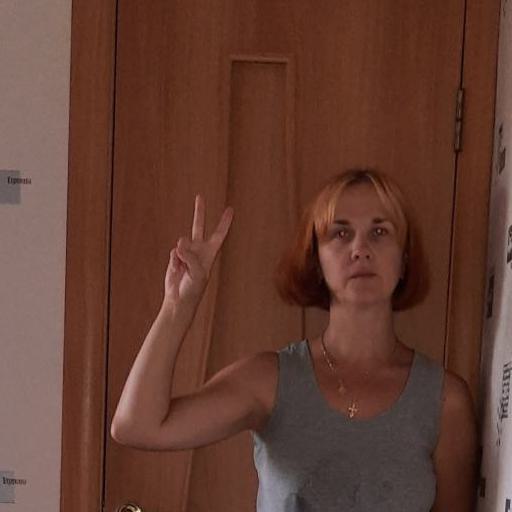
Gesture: peace